John Fisher, 1st Baron Fisher

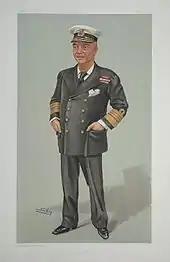
Fisher's caricature by 'Spy' (Leslie Ward) published in "Vanity Fair" 1902. The magazine printed a cartoon of a topical figure each week.

Fisher was chosen by Prime Minister Lord Salisbury as British naval delegate to the First Hague Peace Convention in 1899. The peace conference had been called by Russia to agree to limits on armaments, but the British position was to reject any proposal which might restrict use of the navy. Fisher's style was to say little in formal meetings, but to lobby determinedly at all informal gatherings. He impressed many by his affability and style, combined with a serious determination to press the British case with everyone he met. The conference ended successfully with limitations only upon dumdum bullets, poison gas and bombings from balloons, and Fisher was rewarded with appointment as Commander-in-Chief of the Mediterranean Fleet, "'the tip-top appointment of the fleet' ". The German delegation summarised Britain's position: English world position depended upon the navy, the navy was sufficiently powerful to overcome any combination of states, and England reserved the right to employ that fleet any way it chose.